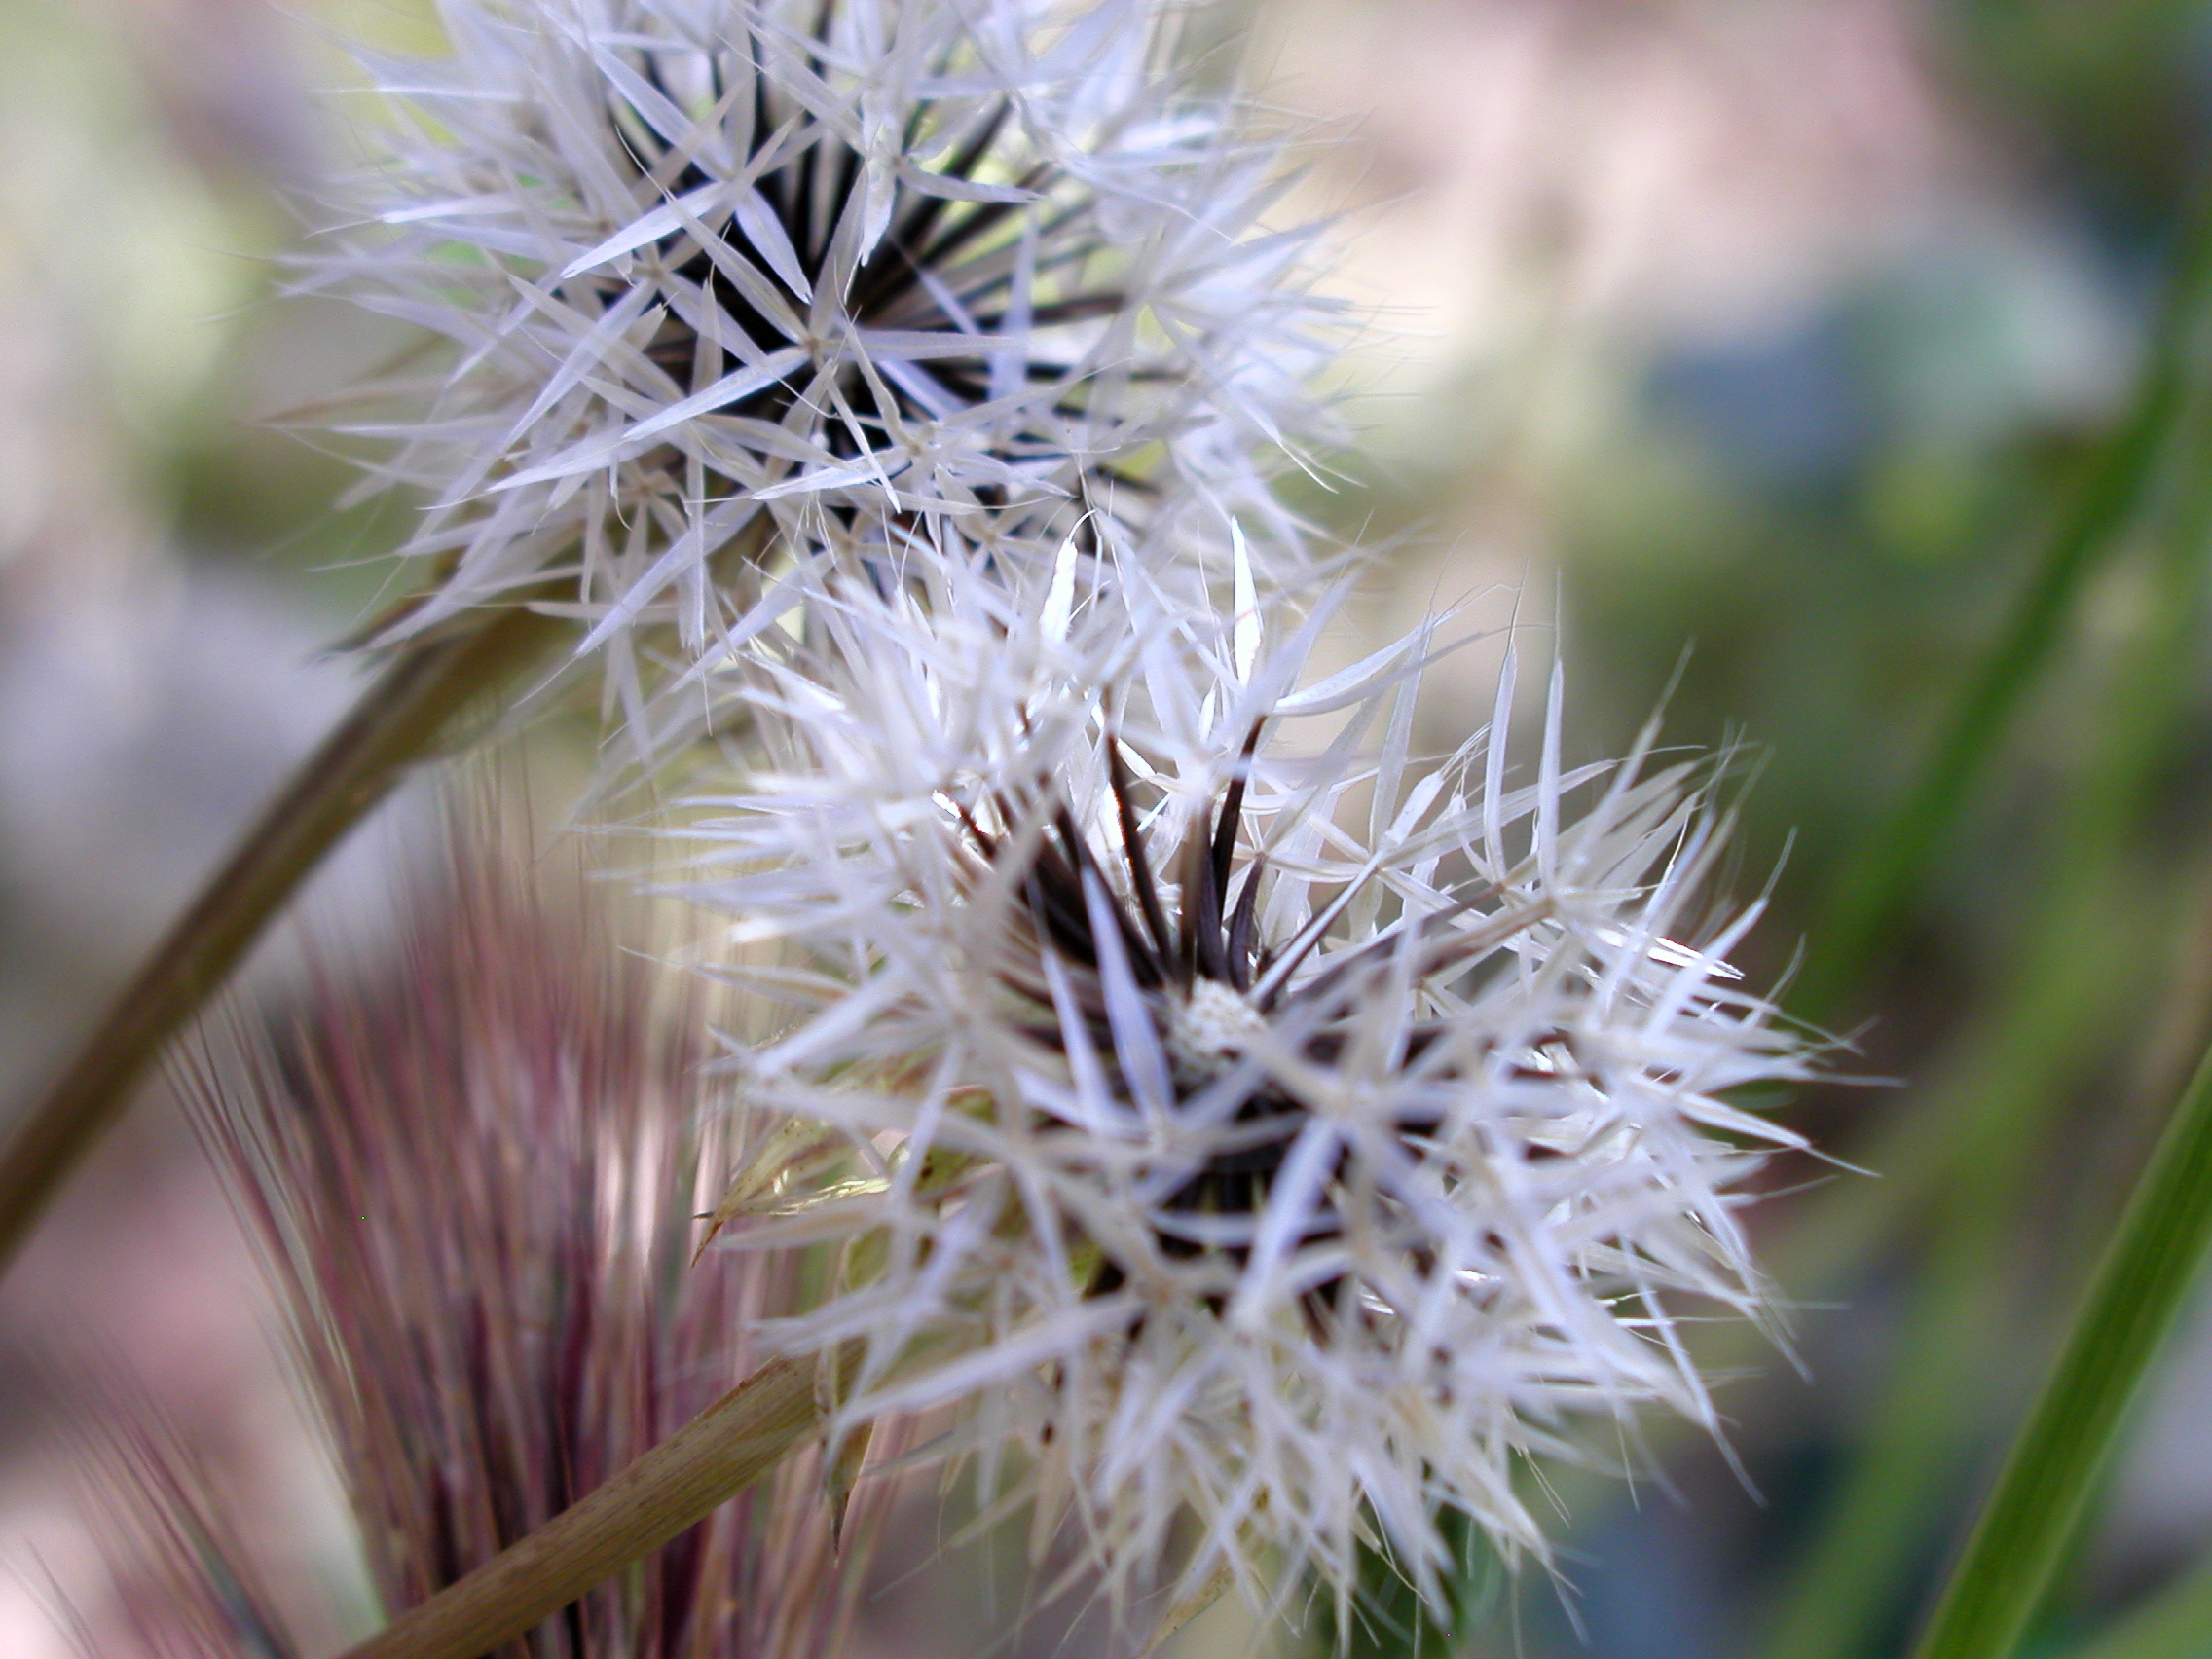
nature, grass, plant, dandelion, flower, produce, botany, flora, wildflower, close up, thistle, strawberryaz, macro photography, flowering plant, daisy family, silybum, grass family, plant stem, land plant, thorns spines and prickles